Brough railway station

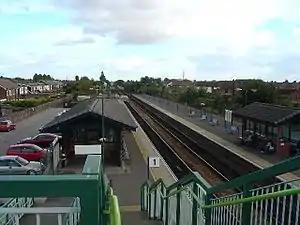
Brough railway station, 2005

Brough railway station serves the town of Brough in the East Riding of Yorkshire, England. It is managed by TransPennine Express, and also served by Northern, Hull Trains and London North Eastern Railway.